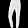
Label: Trouser